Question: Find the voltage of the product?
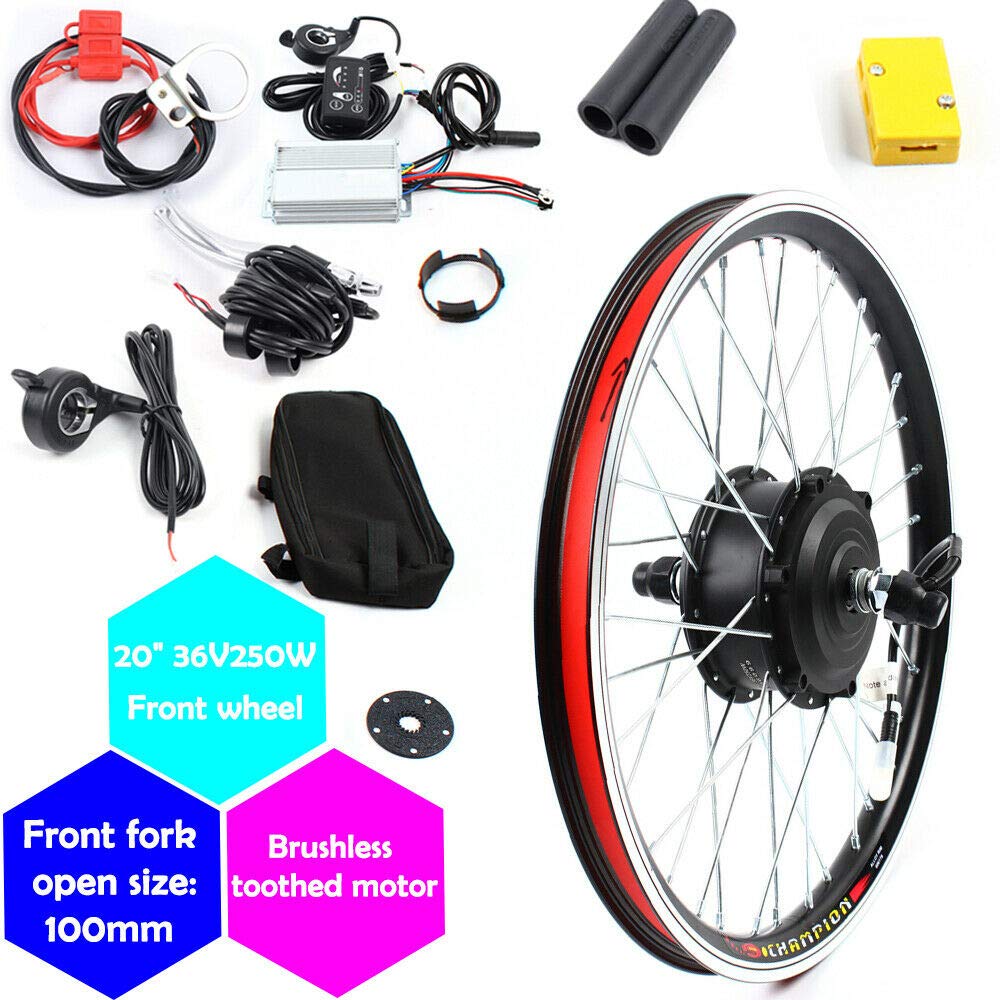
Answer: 36.0 volt